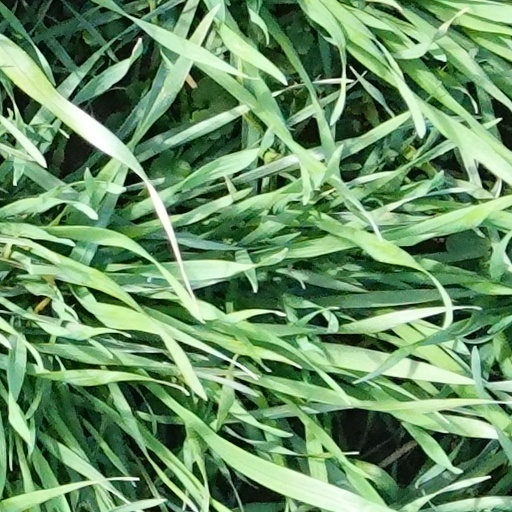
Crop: wheat